Roger Rouse

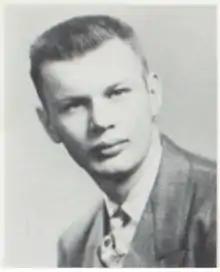
Roger Rouse 1953

Rouse started boxing when he was about nine years old, fighting his older brother Don, after their father gave each of them a pair of boxing gloves. Don was two years older than Roger, and regularly gave Roger a thumping. Nevertheless, Roger continued to accept his brother's challenges to go out to the barn for some sparing.